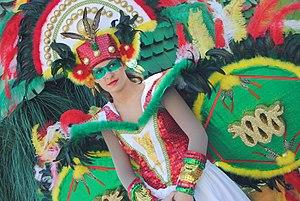
Sant Feliu de Guíxols est une commune de la comarque de Baix Empordà dans la province de Gérone en Catalogne.